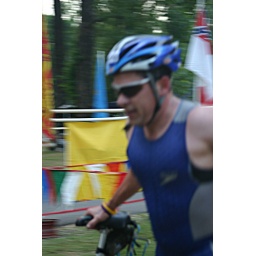
June 1st LR Sprint TRI with the swim in the ski lake and the bike and run on the NLR River trail